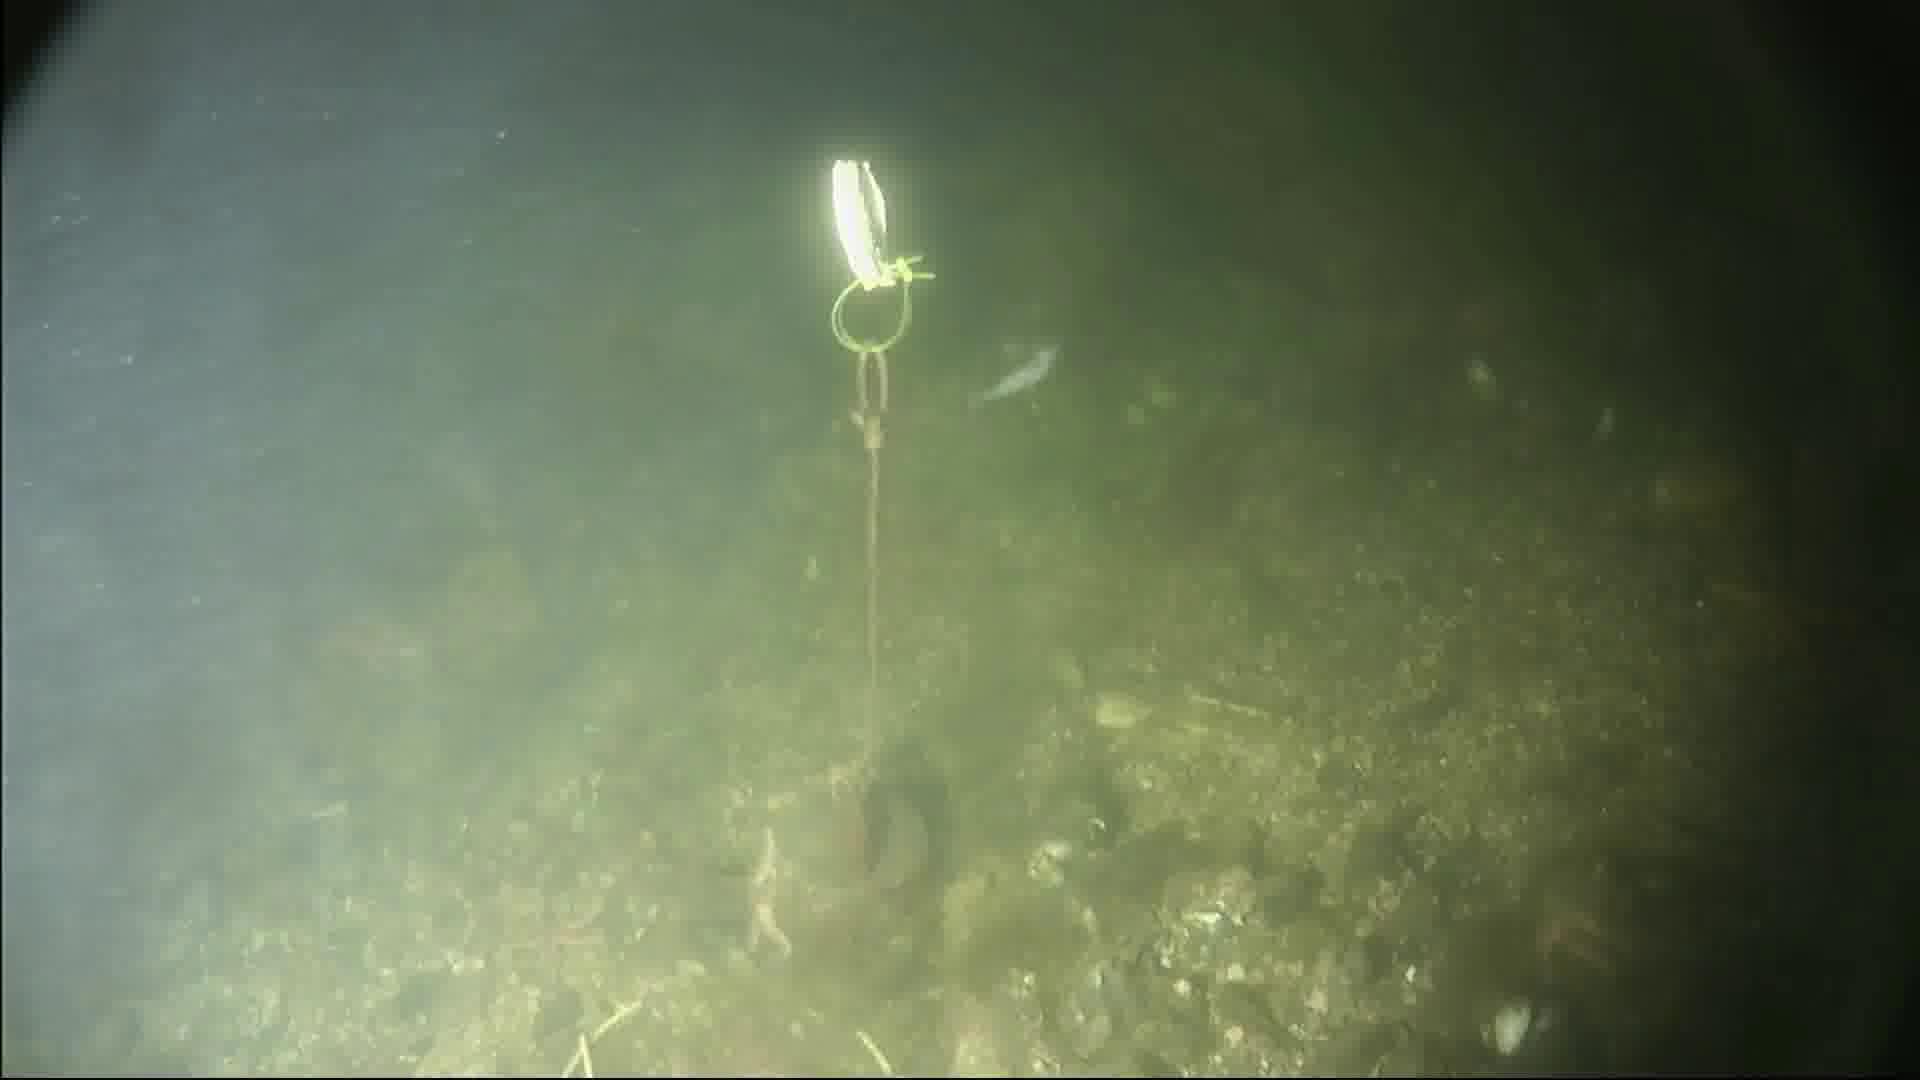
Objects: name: shrimp
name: starfish